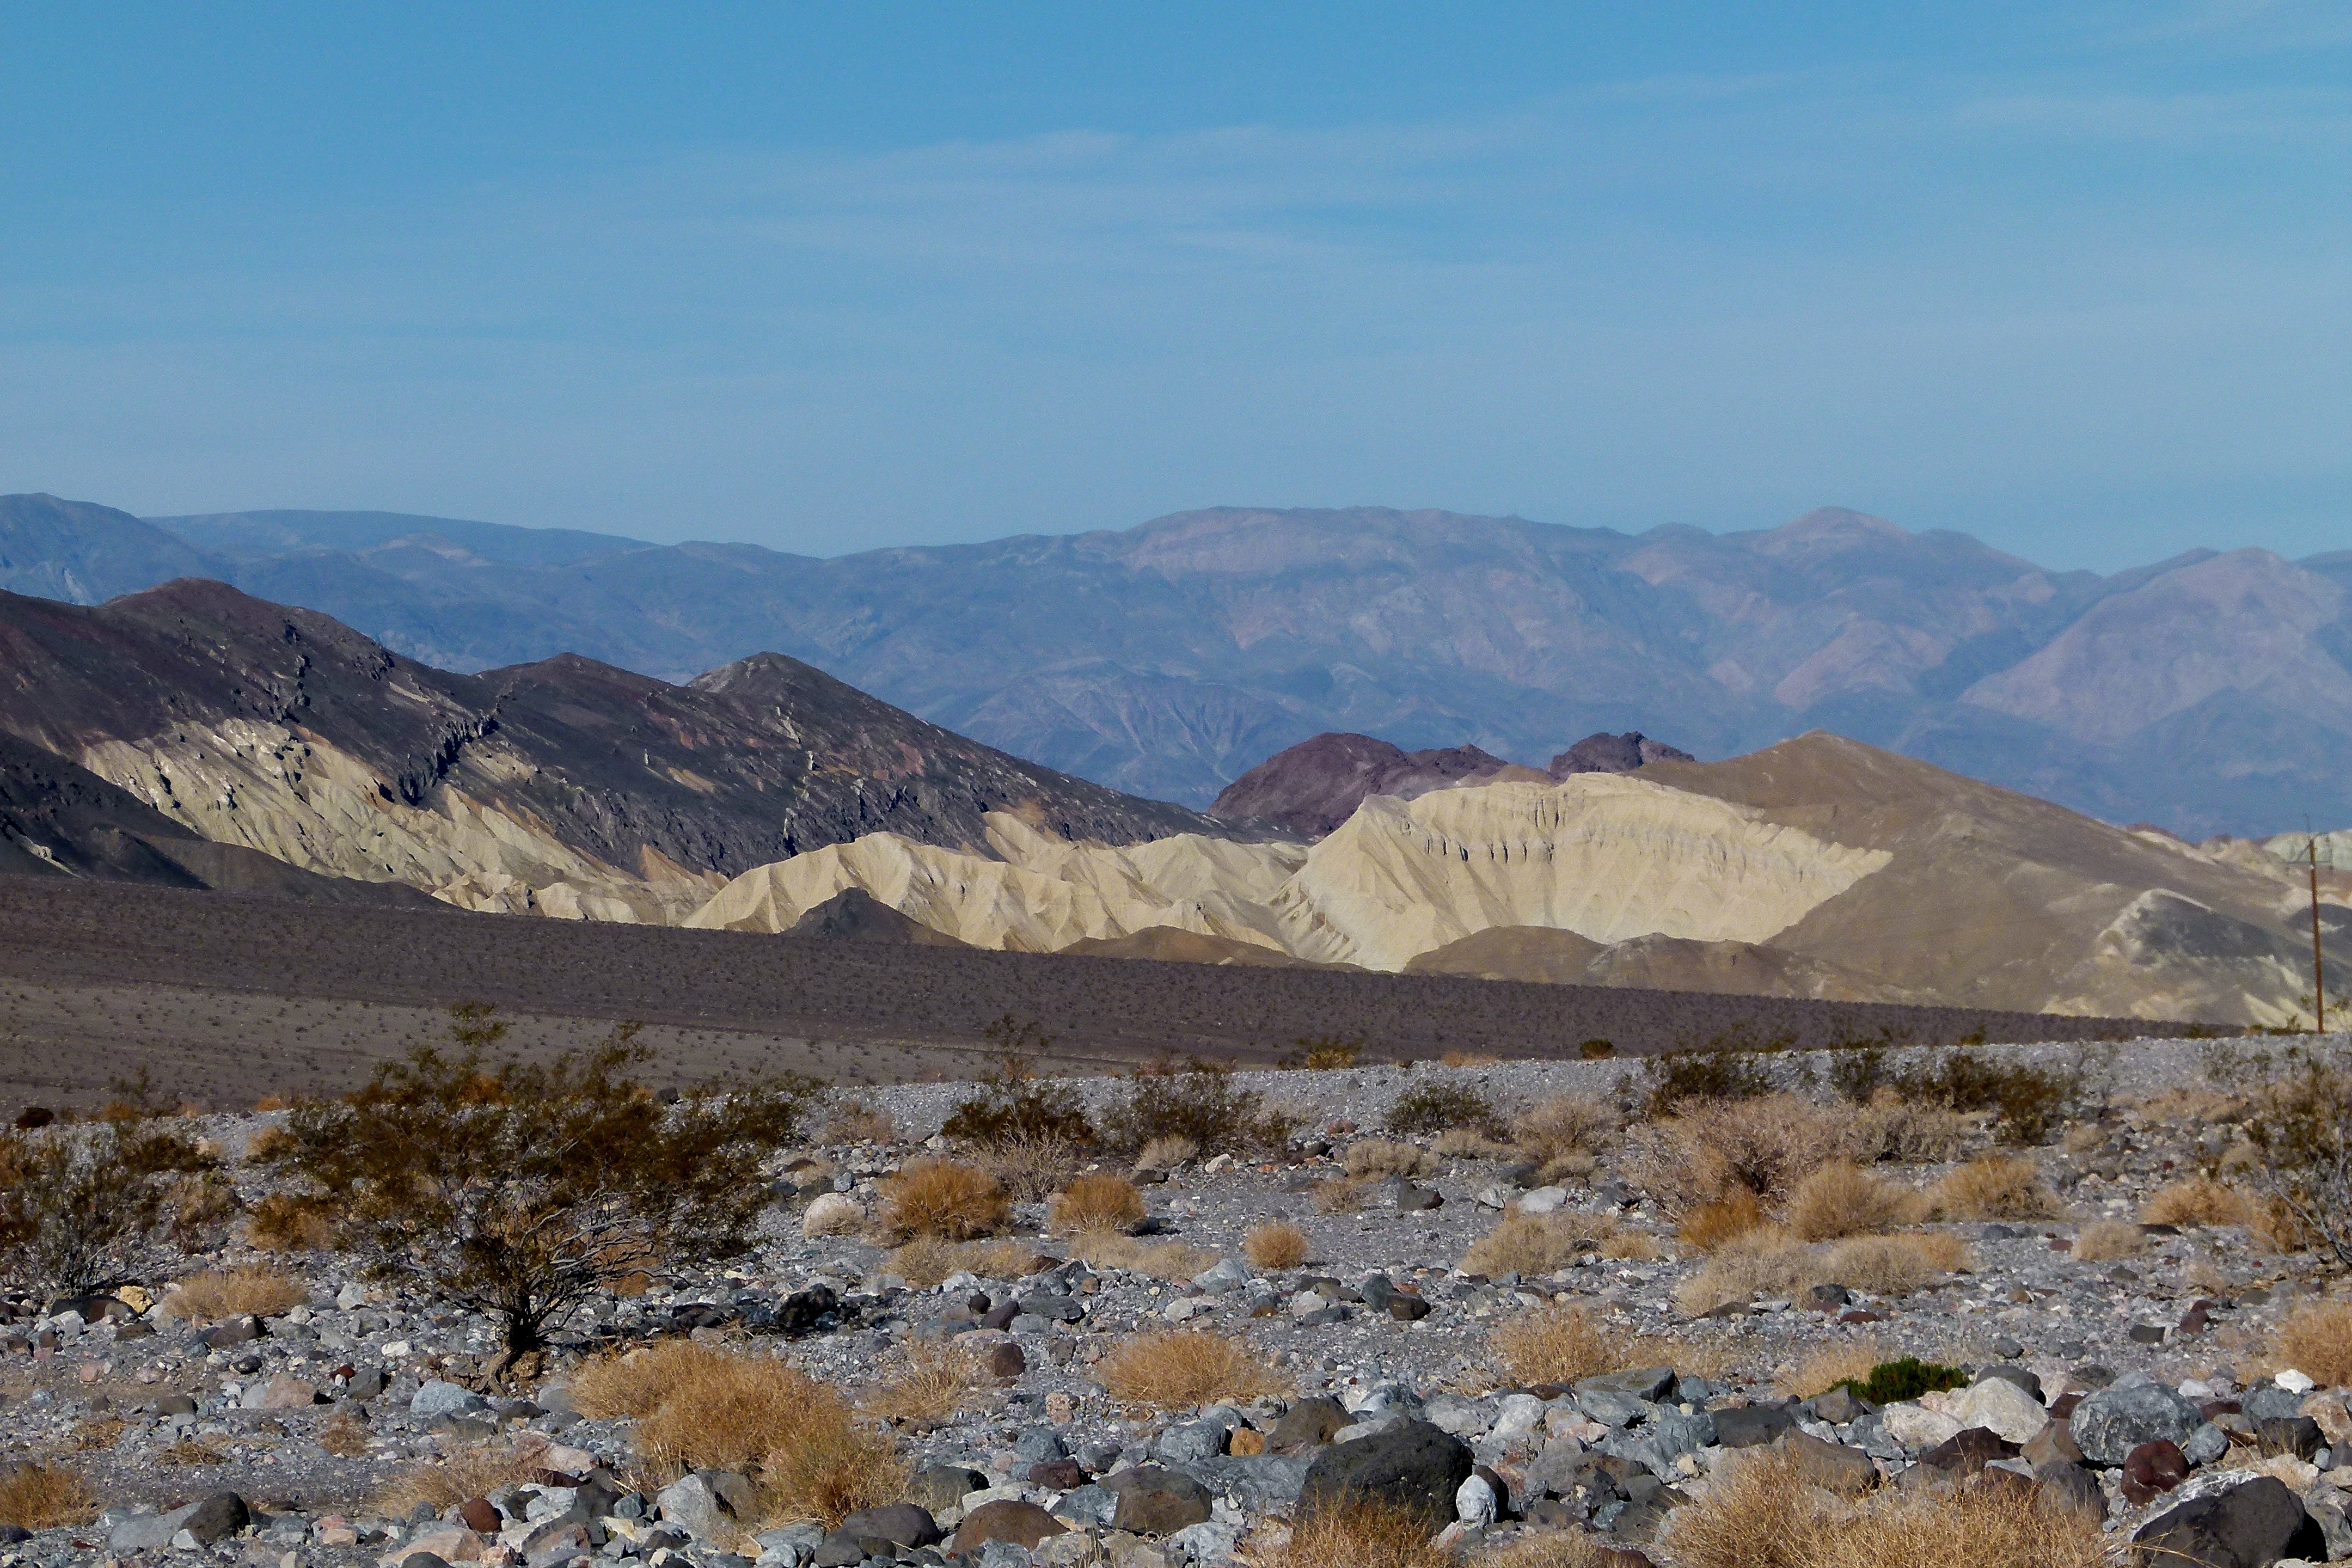
landscape, nature, wilderness, mountain, snow, hill, desert, lake, valley, mountain range, dry, scenery, usa, california, ridge, erosion, geology, hot, plateau, tourist attraction, zabriskie, fell, loch, ecosystem, wadi, tundra, steppe, death valley, landform, sand stone, zabriskie point, natural environment, geographical feature, mountainous landforms